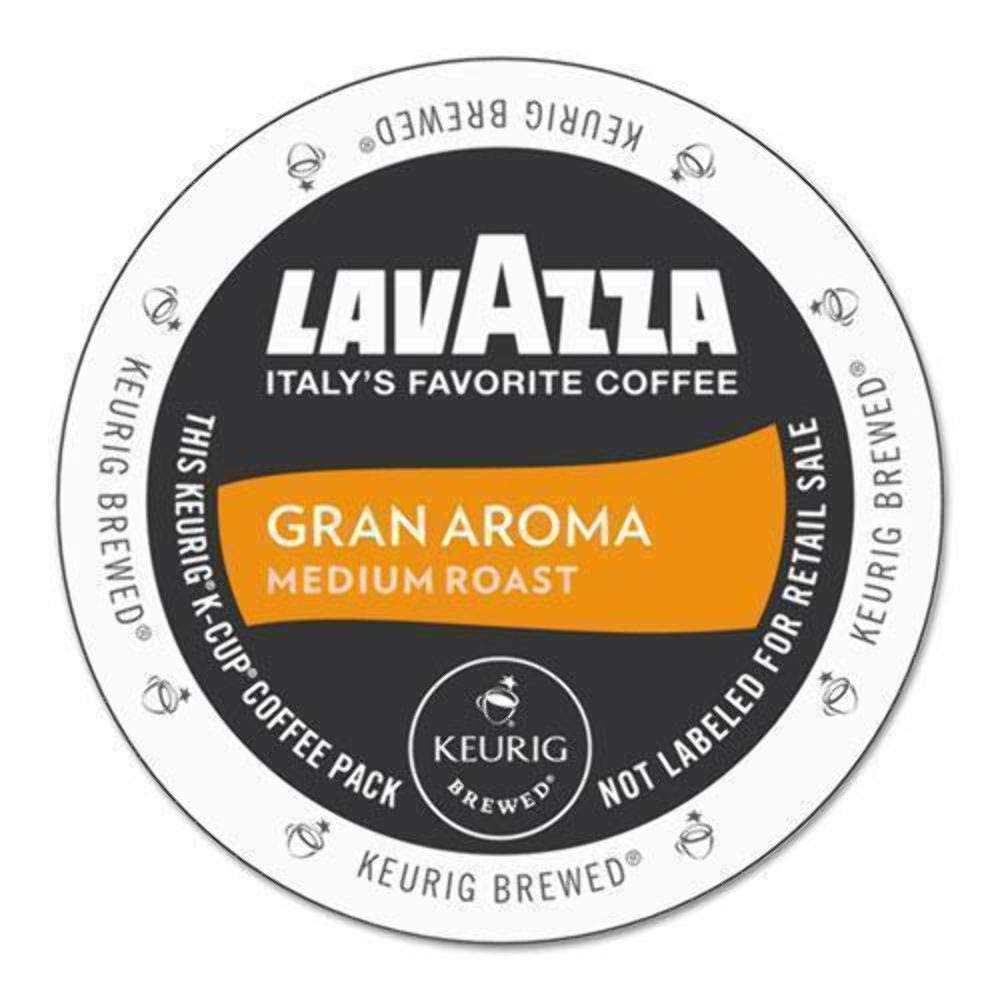
Item Name: Lavazza Gran Aroma Single-Serve Coffee K-Cup® Pods for Keurig® Brewer, 22 Count, Balanced light roast with floral aroma and notes of citrus, 100% Arabica
Bullet Point 1: Lavazza Gran Aroma Single-Serve Coffee K-Cups for Keurig Brewer, Light Roast, 22 Count
Bullet Point 2: Roasting: Light
Bullet Point 3: Intensity: 4 out of 10
Bullet Point 4: Aromatic Notes: Citrus
Bullet Point 5: Taste: Balanced and Aromatic
Bullet Point 6: 100% Arabica
Bullet Point 7: Keurig, K-Cup, and the Keurig trade dress are trademarks of Keurig Green Mountain, Inc., usd with permission.
Value: 22.0
Unit: Count

Price: 20.48